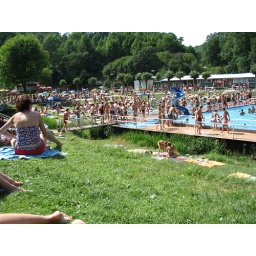
everyone is so in shape and beautifuland the water was incredbily cold and dirty